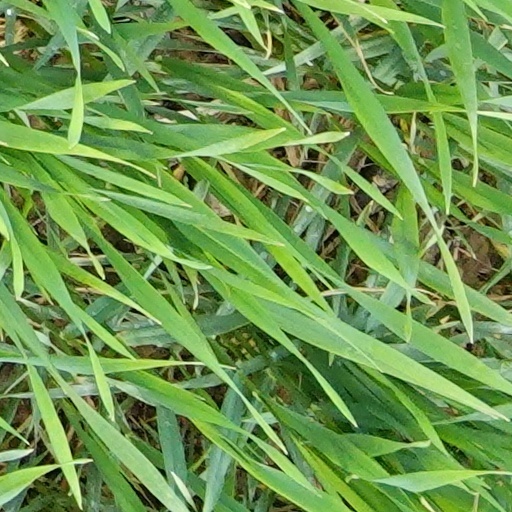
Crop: wheat